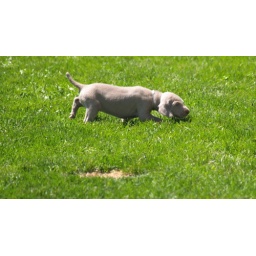
Silver female in grass @ 4 weeks 4-28-07